Battles for Vilnius (1918–1919)

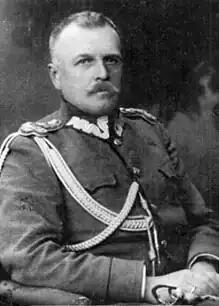
General Władysław Wejtko

The dominant national group living in Vilnius, apart from Jews, were Poles. Even before Poland gained independence, part of the Polish population of the Vilnius region was preparing to join these lands to the emerging country. The formation of Polish military formations in Vilnius began on September 10, 1918, under the patronage of the Union of Military Poles (ZWP). A Citizens' Committee was established, which in turn appointed a Public Safety Committee. Capt. participated in its work on behalf of the ZWP in Vilnius. An attempt was made to bring together the Polish, Lithuanian, Belarusian and Jewish people to defend themselves against the approaching Bolsheviks, but it failed. Therefore, the newly established Polish Self-Defense of Lithuania and Belarus intended to defend the city on its own. From December 8, this formation was commanded by General Władysław Wejtko, who attempted to transform it into a regular army. It included the Vilnius Self-Defense, commanded by General .